Hans-Wilhelm Müller-Wohlfahrt

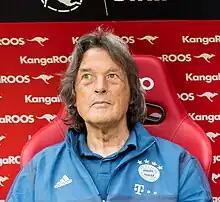
Hans-Wilhelm Müller-Wohlfahrt in 2019

Dr. Hans-Wilhelm Müller-Wohlfahrt, born 12 August 1942 in Leerhafe, Wittmund, East Frisia is a German orthopedist and sports physician.